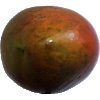
Label: Mango Red 1